Stuart period

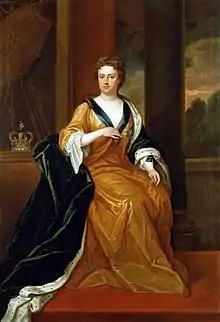
Queen Anne by Charles Jervas

Religious issues proved the most difficult to resolve. Charles reinstated the bishops, but also tried to reach out to the Presbyterians. Catholics were entirely shut out of opportunities to practice their religion or connect to the Papal States in Rome. The Royalists won a sweeping election victory in 1661; only 60 Presbyterians survived in Parliament. Severe restrictions were now imposed on the Nonconformist Protestant bodies in England, preventing them from holding scheduled church services, and prohibiting their members from holding government offices at the national or local level. For example, The five-mile law in 1665 made it a crime for nonconformist clergymen to be within 5 miles of their old parish. The Puritans still controlled the Massachusetts Bay Colony and the Connecticut Colony, but they kept a low profile during the interregnum. Charles II cancelled their charters and imposed centralised rule through the Dominion of New England. His colonial policies were reversed by William III. Most of the smaller independent religious factions faded away, except for the Quakers. The Congregationalists, Presbyterians, and Baptists remain, and were later joined by the Methodists. These non-Anglican Protestants continued as a political factor, with its leaders moving toward what became the Whig party. The country gentry continued to form the basis of support for the Church of England, and for what became the Tory party.